Smethwick

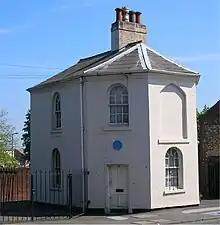
The old Toll House

The oldest surviving building in Smethwick is the Old Church which stands on the corner of Church Road and the Uplands. This was consecrated in 1732 as a Chapel of Ease in the parish of St Peter, Harborne. The building was originally known as "Parkes' Chapel" in honour of Mistress Dorothy Parkes who bequeathed the money for the church and also for a local school. The chapel was later known as the "Old Chapel", and the public house next to it is still called this. In the church there are several fine memorials, including one to Dorothy Parkes.